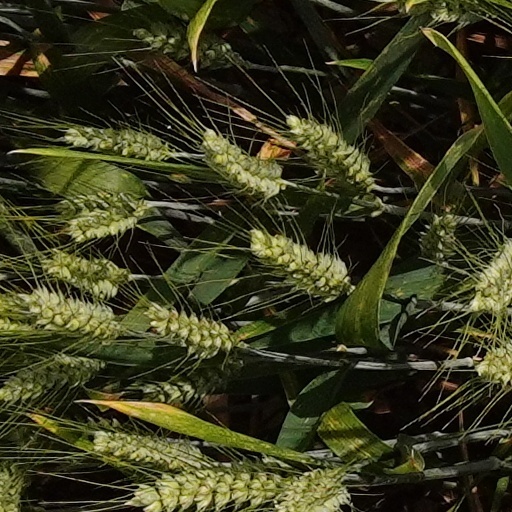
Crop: wheat